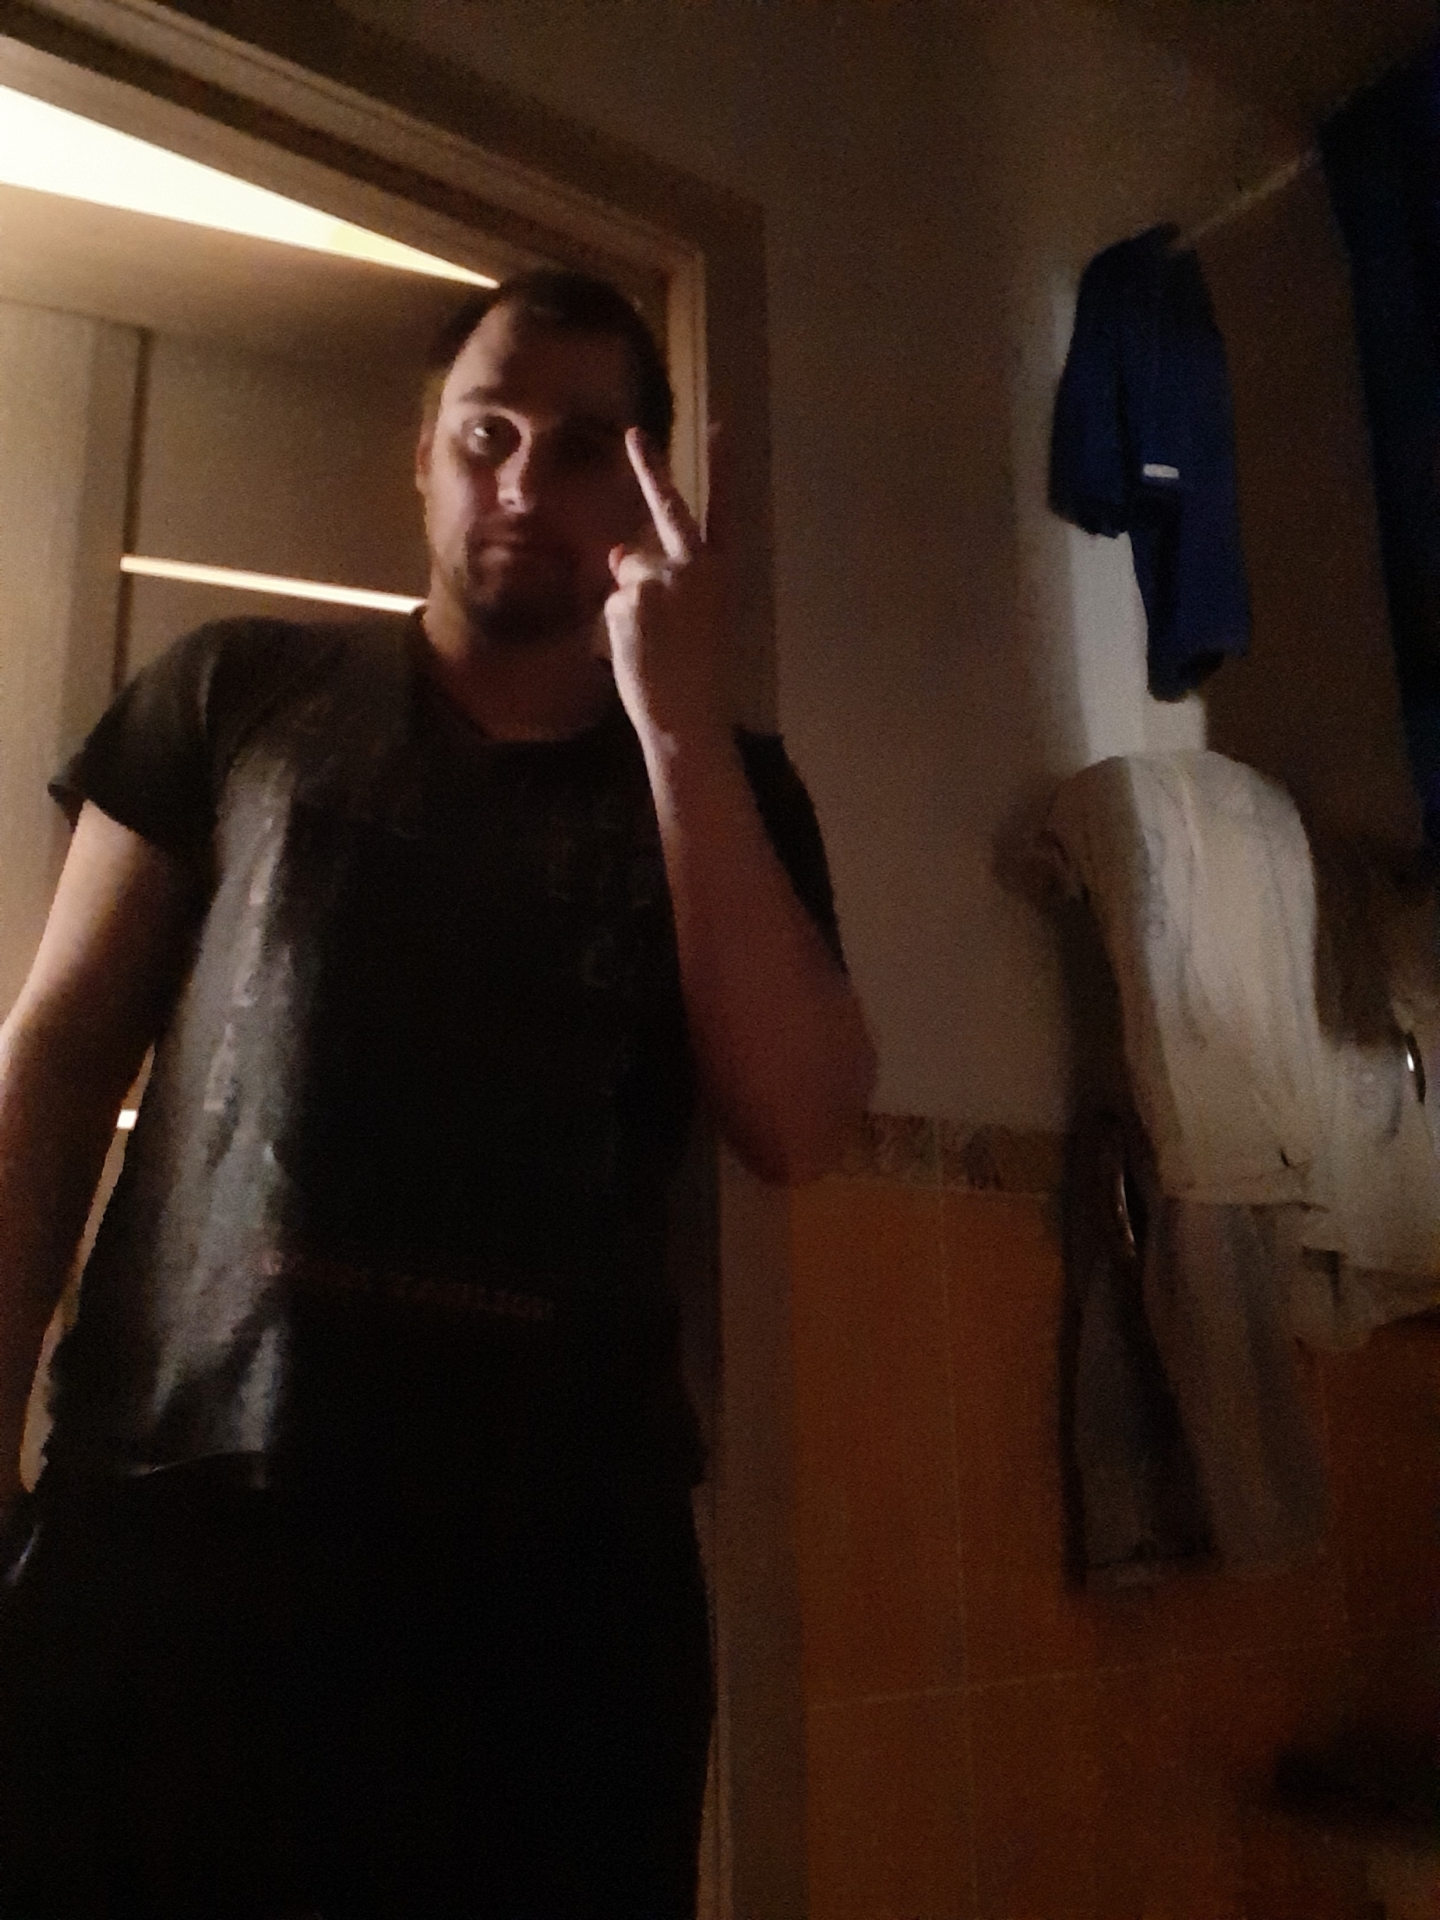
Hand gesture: peace_inverted